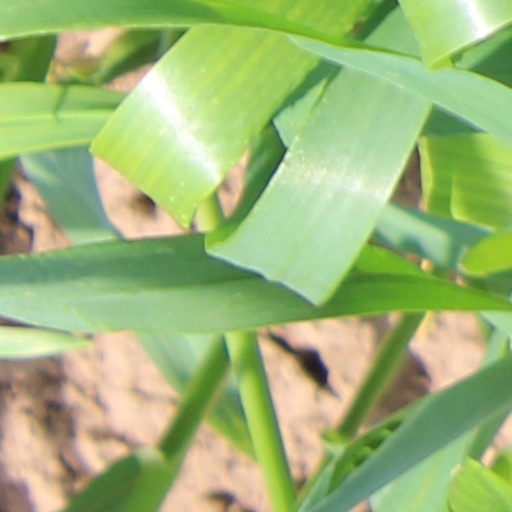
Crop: wheat